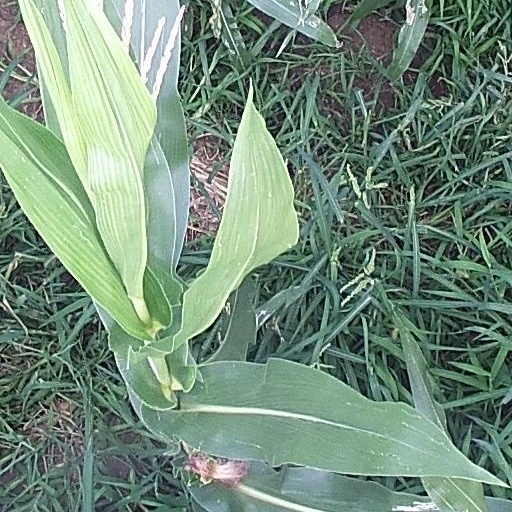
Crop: maize; corn